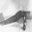
Label: airplane